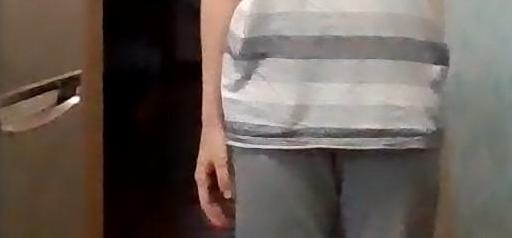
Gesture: no_gesture